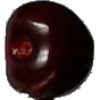
Label: cherry